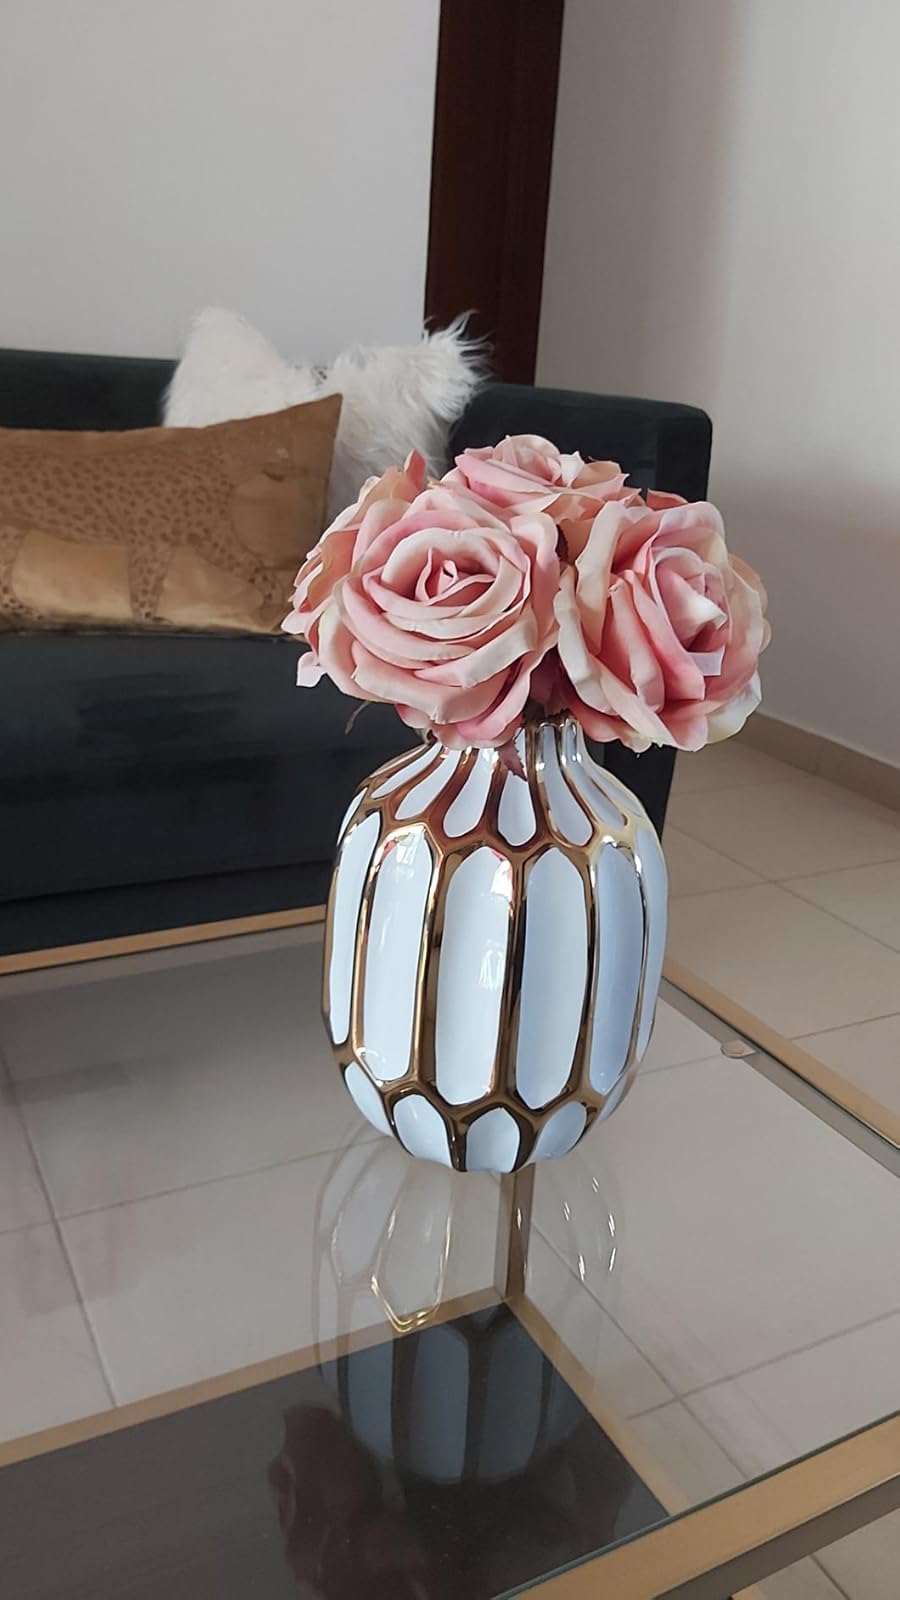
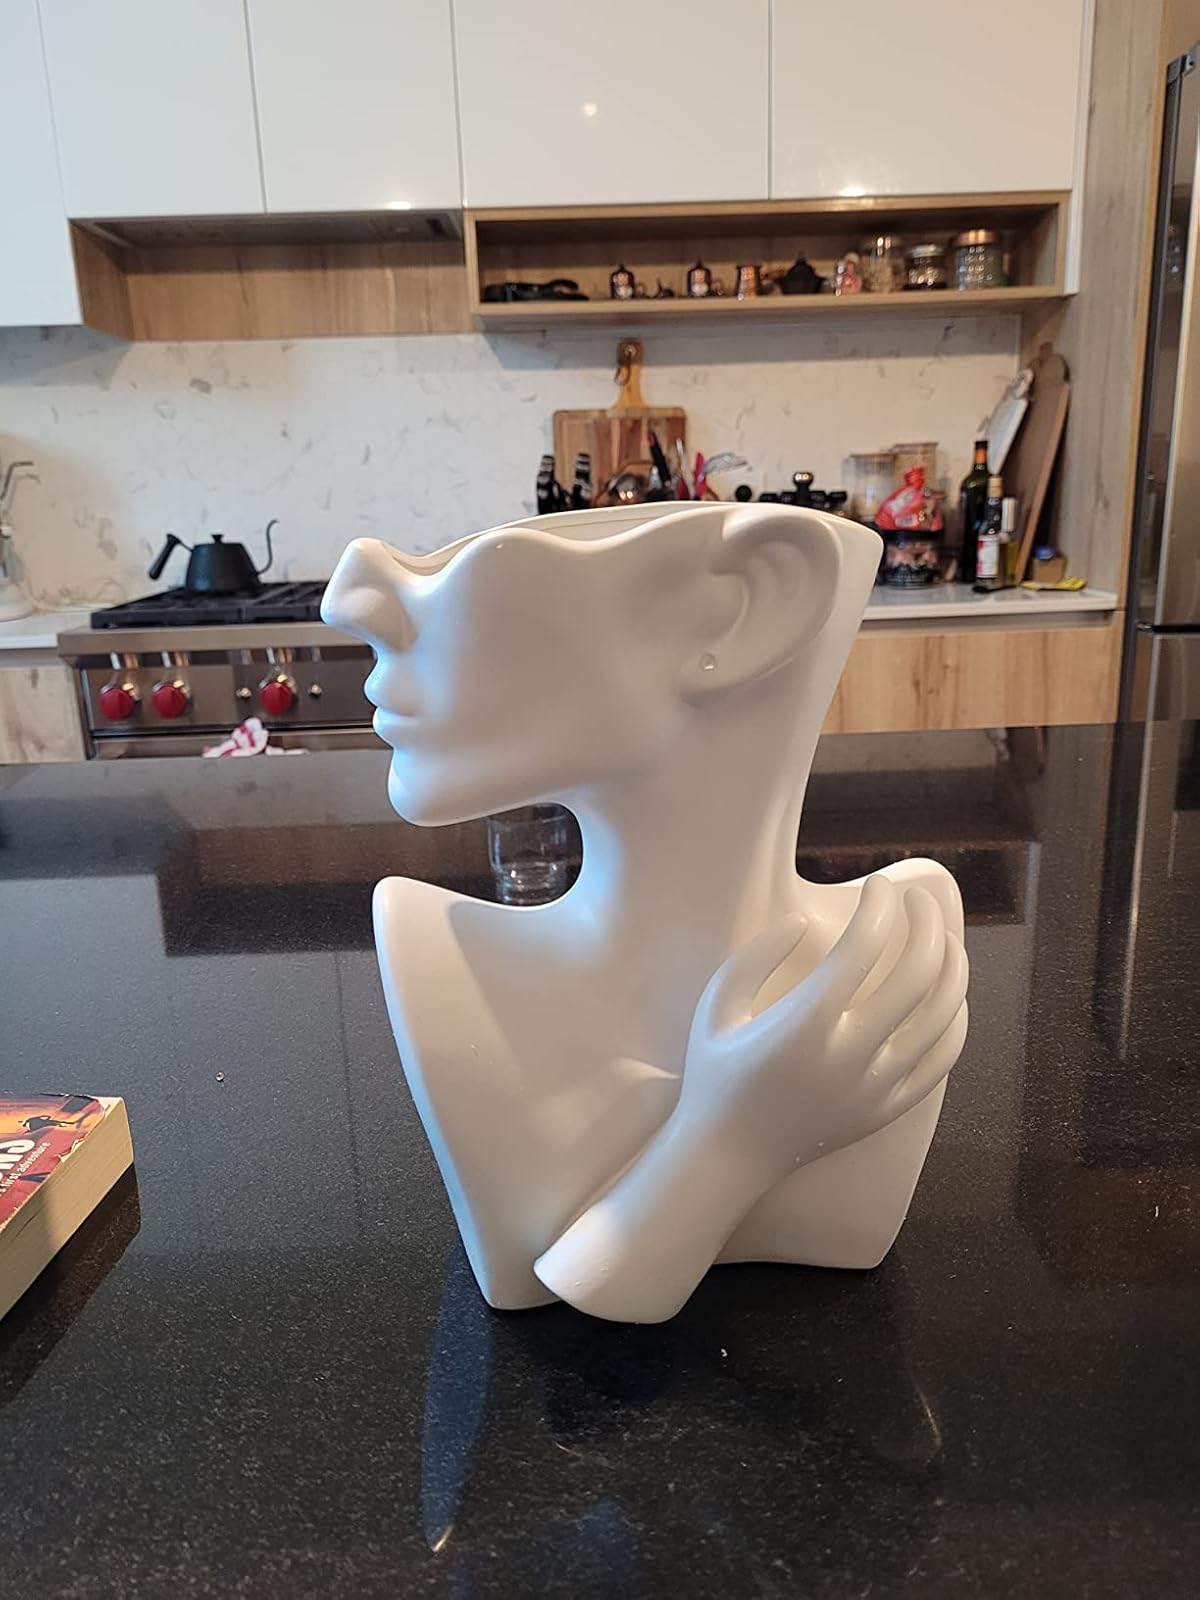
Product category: vase
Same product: no